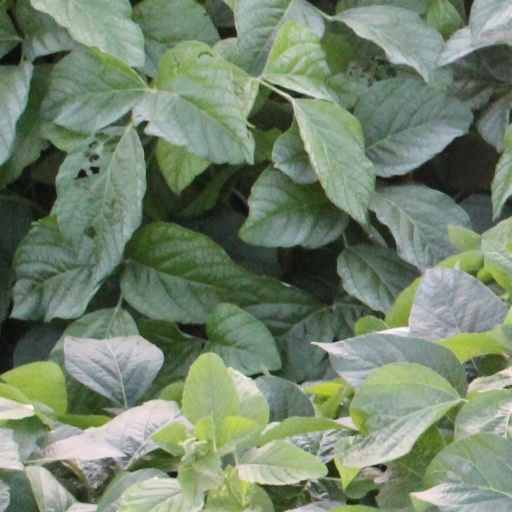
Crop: soybean